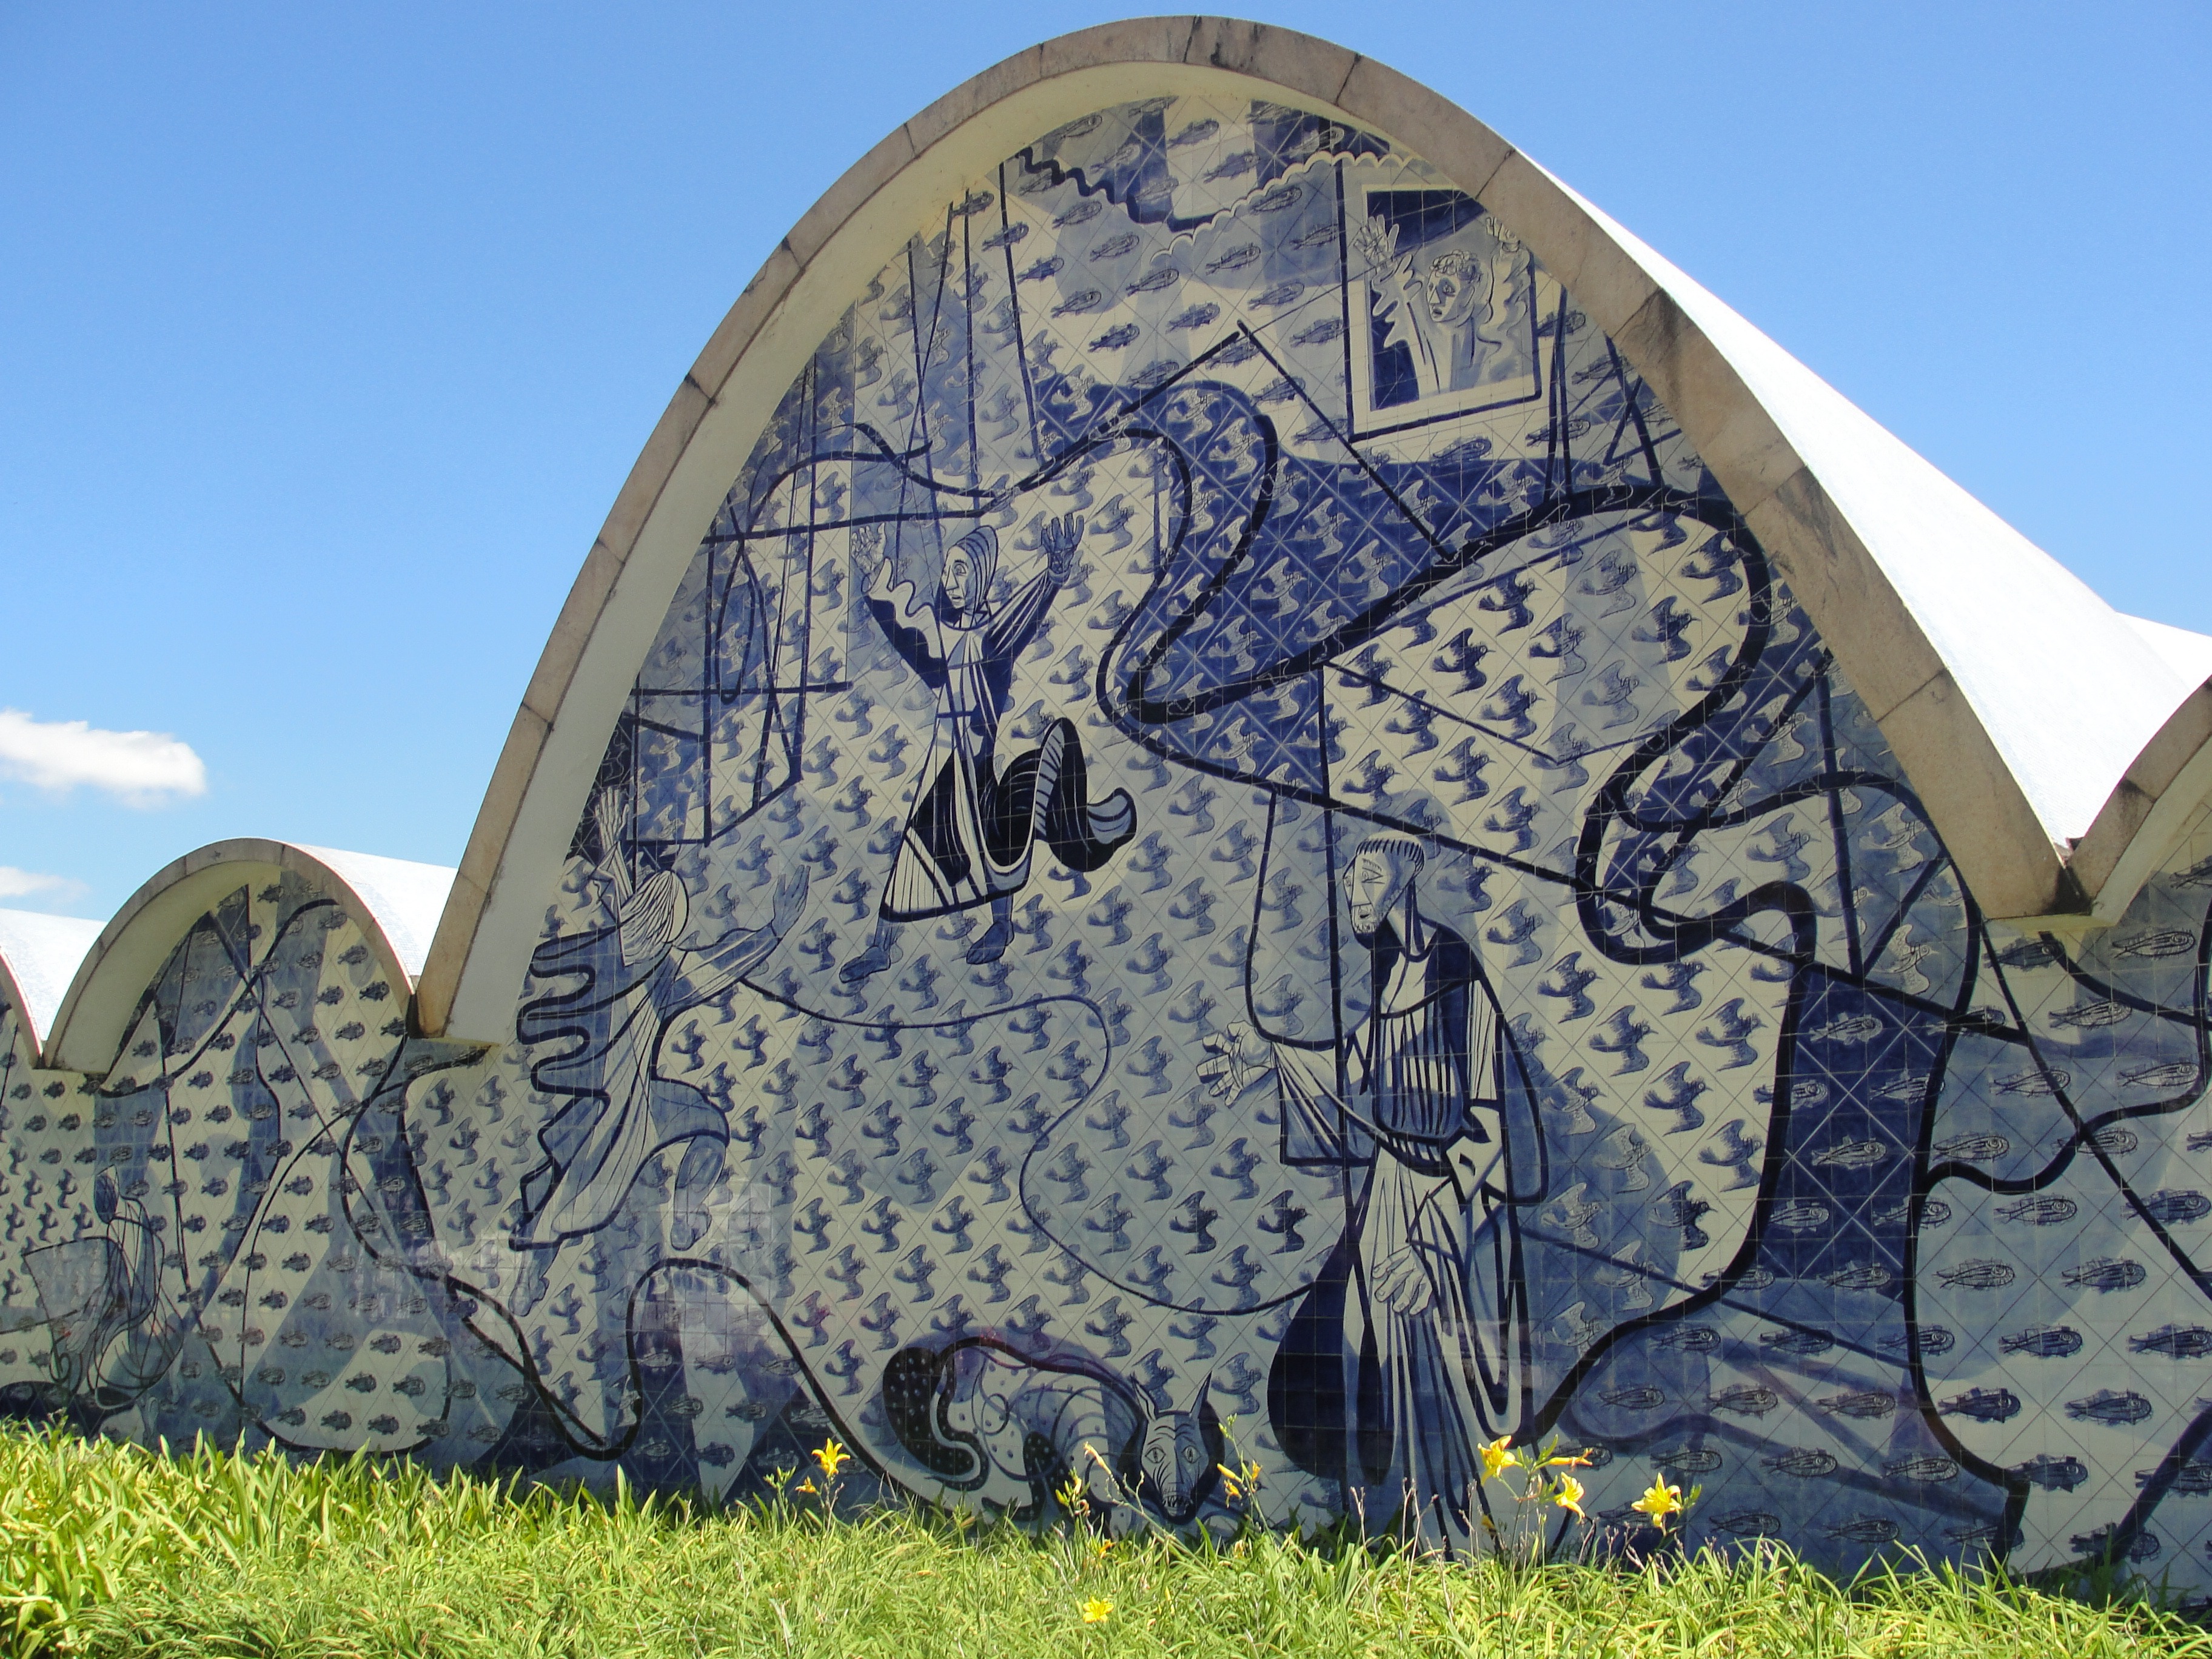
church, sculpture, memorial, art, mural, minas, belo horizonte, portinari